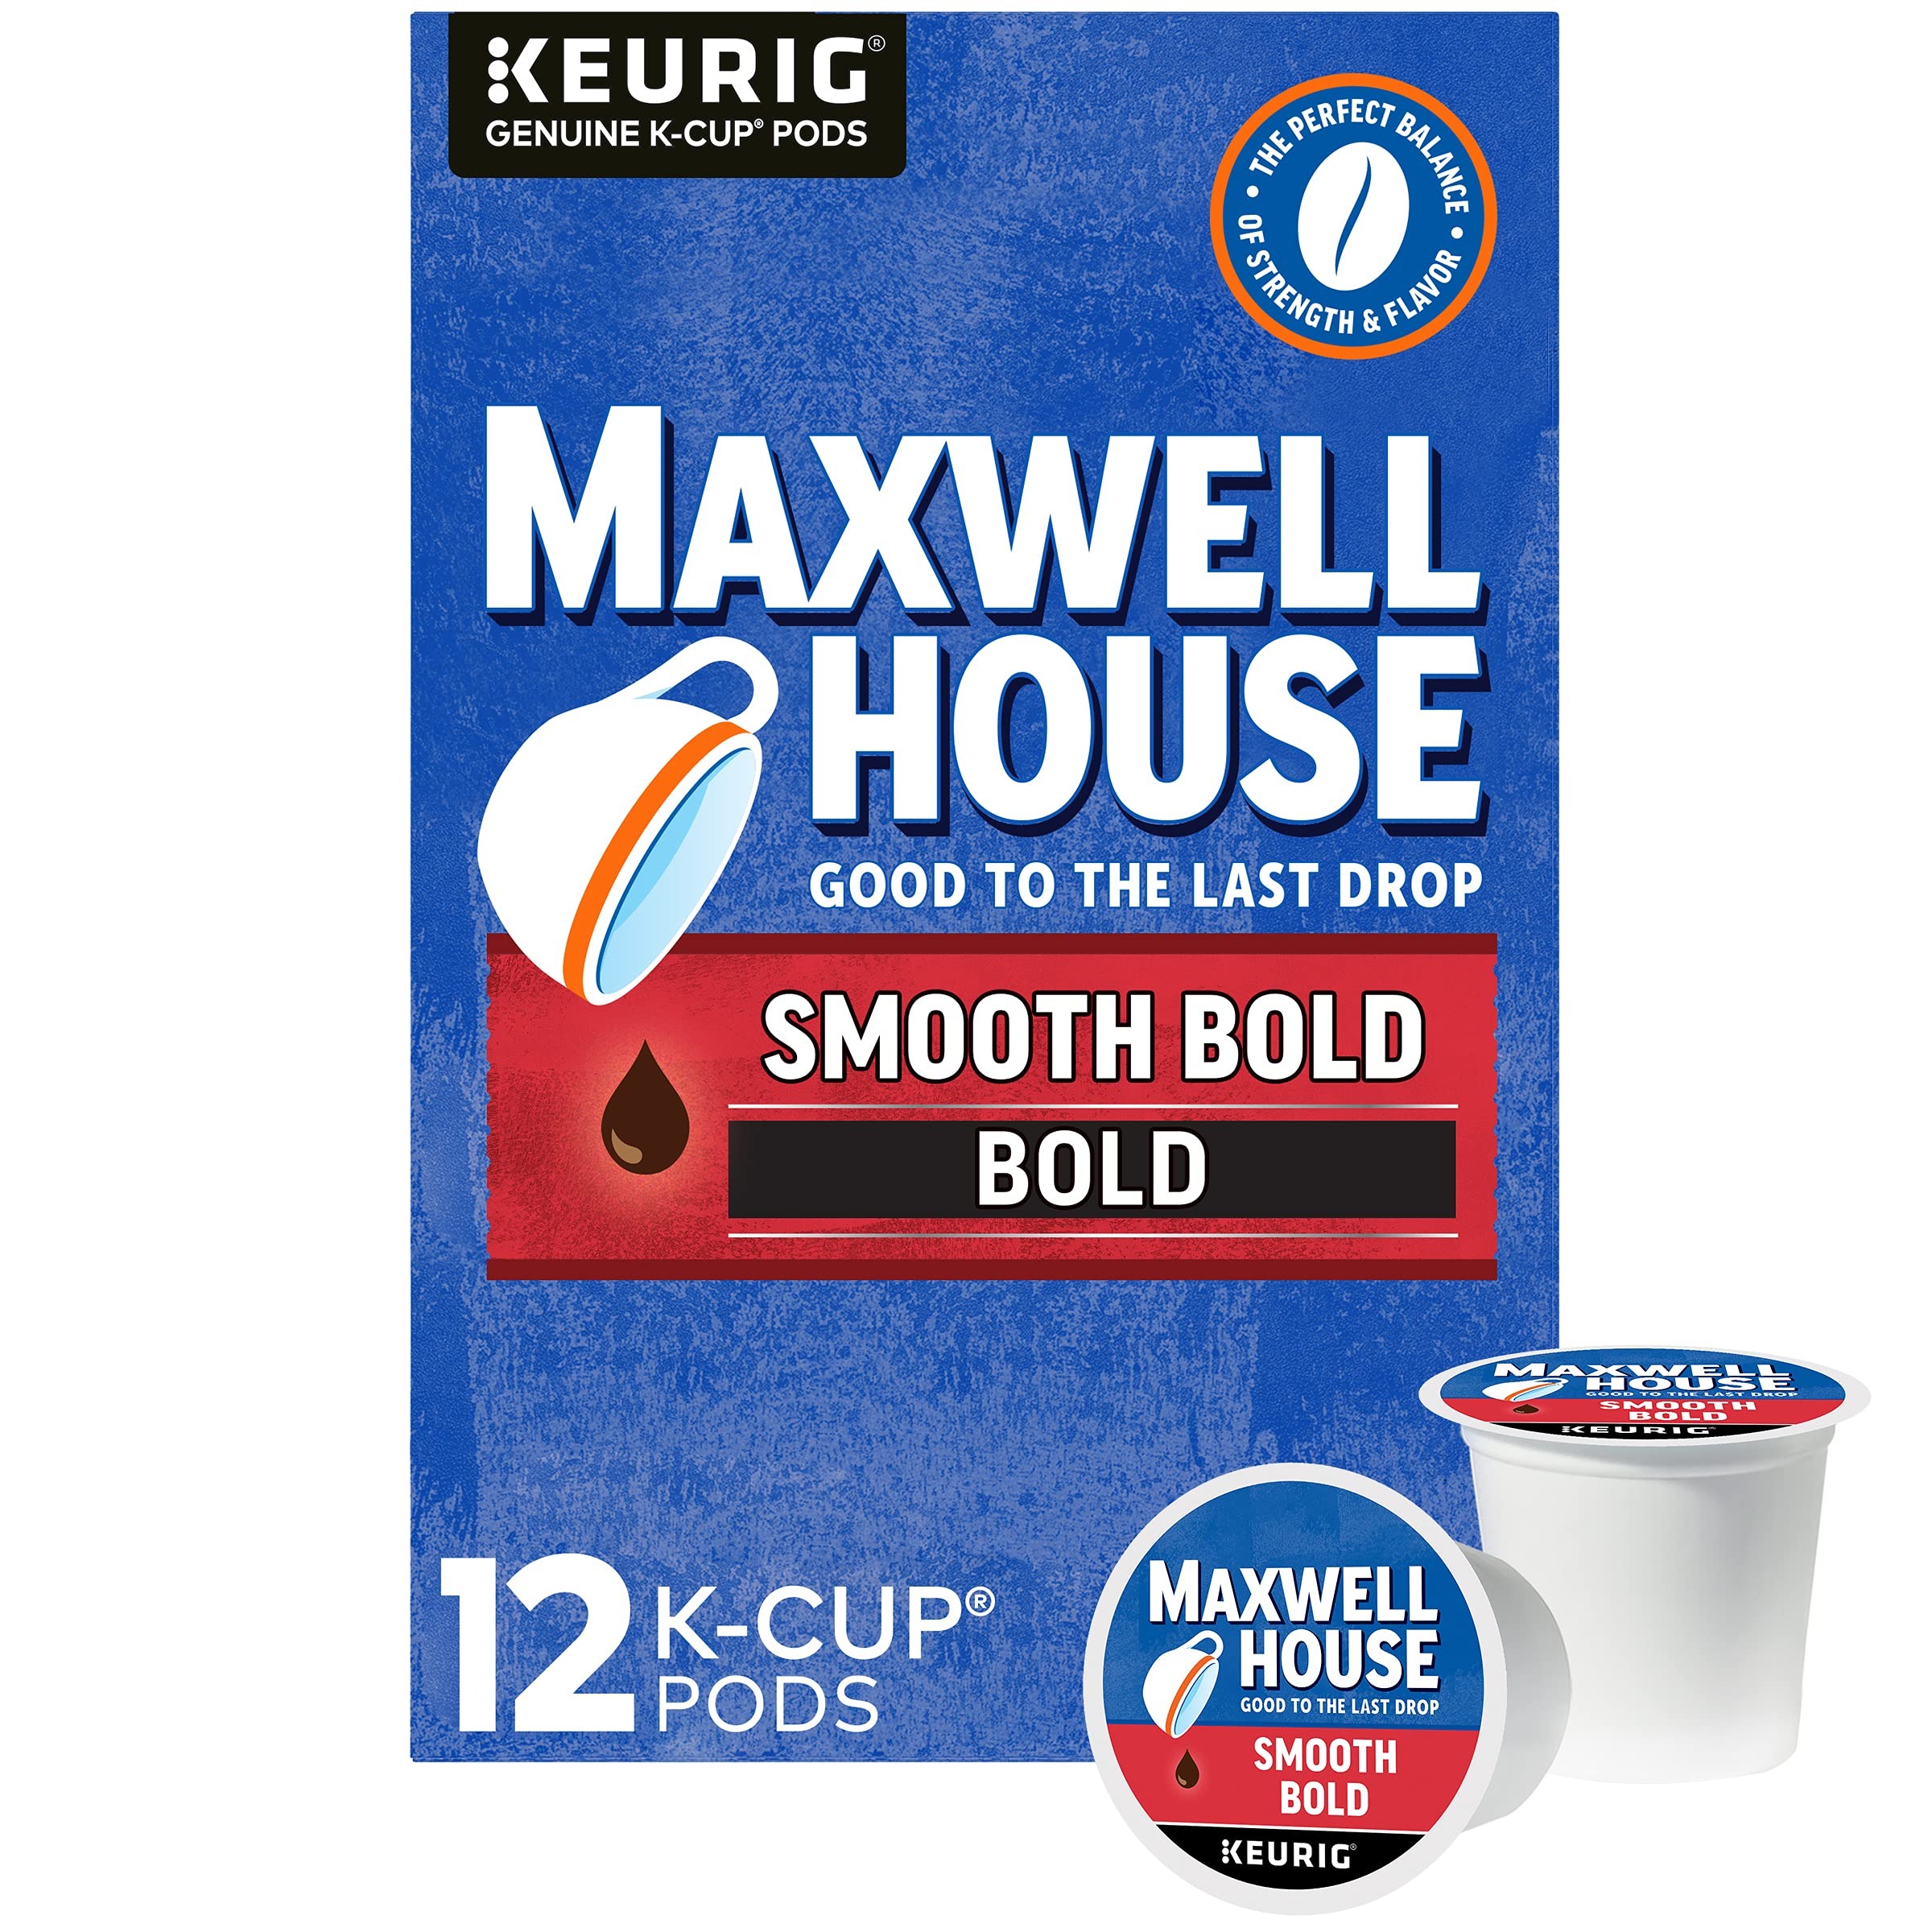
Item Name: Maxwell House Smooth Bold Dark Roast K-Cup Coffee Pods (12 Pods)
Bullet Point 1: One 3.7 oz. box of Maxwell House Smooth Bold Roast Coffee K Cup Pods
Bullet Point 2: Maxwell House Smooth Bold Roast Coffee K Cup Pods have a consistently great taste
Bullet Point 3: Smooth bold dark roast ground coffee
Bullet Point 4: Made with 100% pure coffee
Bullet Point 5: Perfect for use in all Keurig 1.0 & 2.0 brewing systems
Bullet Point 6: Packaged in individual K-Cups for easy single serve brewing
Bullet Point 7: Certified Kosher coffee
Value: 12.0
Unit: Count

Price: 15.92